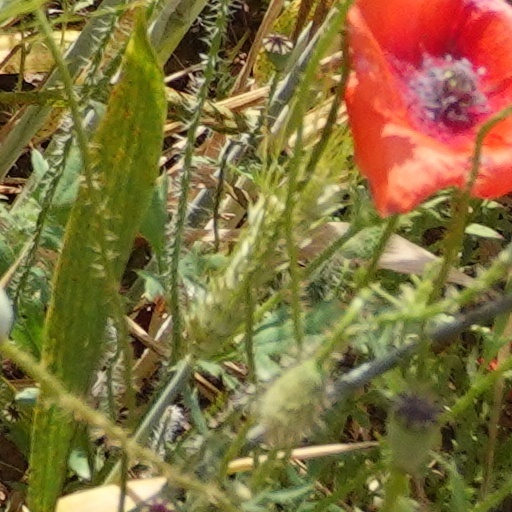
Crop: wheat